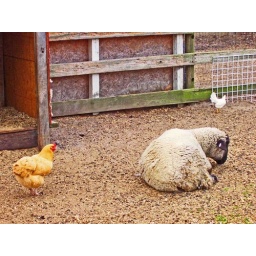
Various types of chickens and sheep in the barnyard behind the main barn.